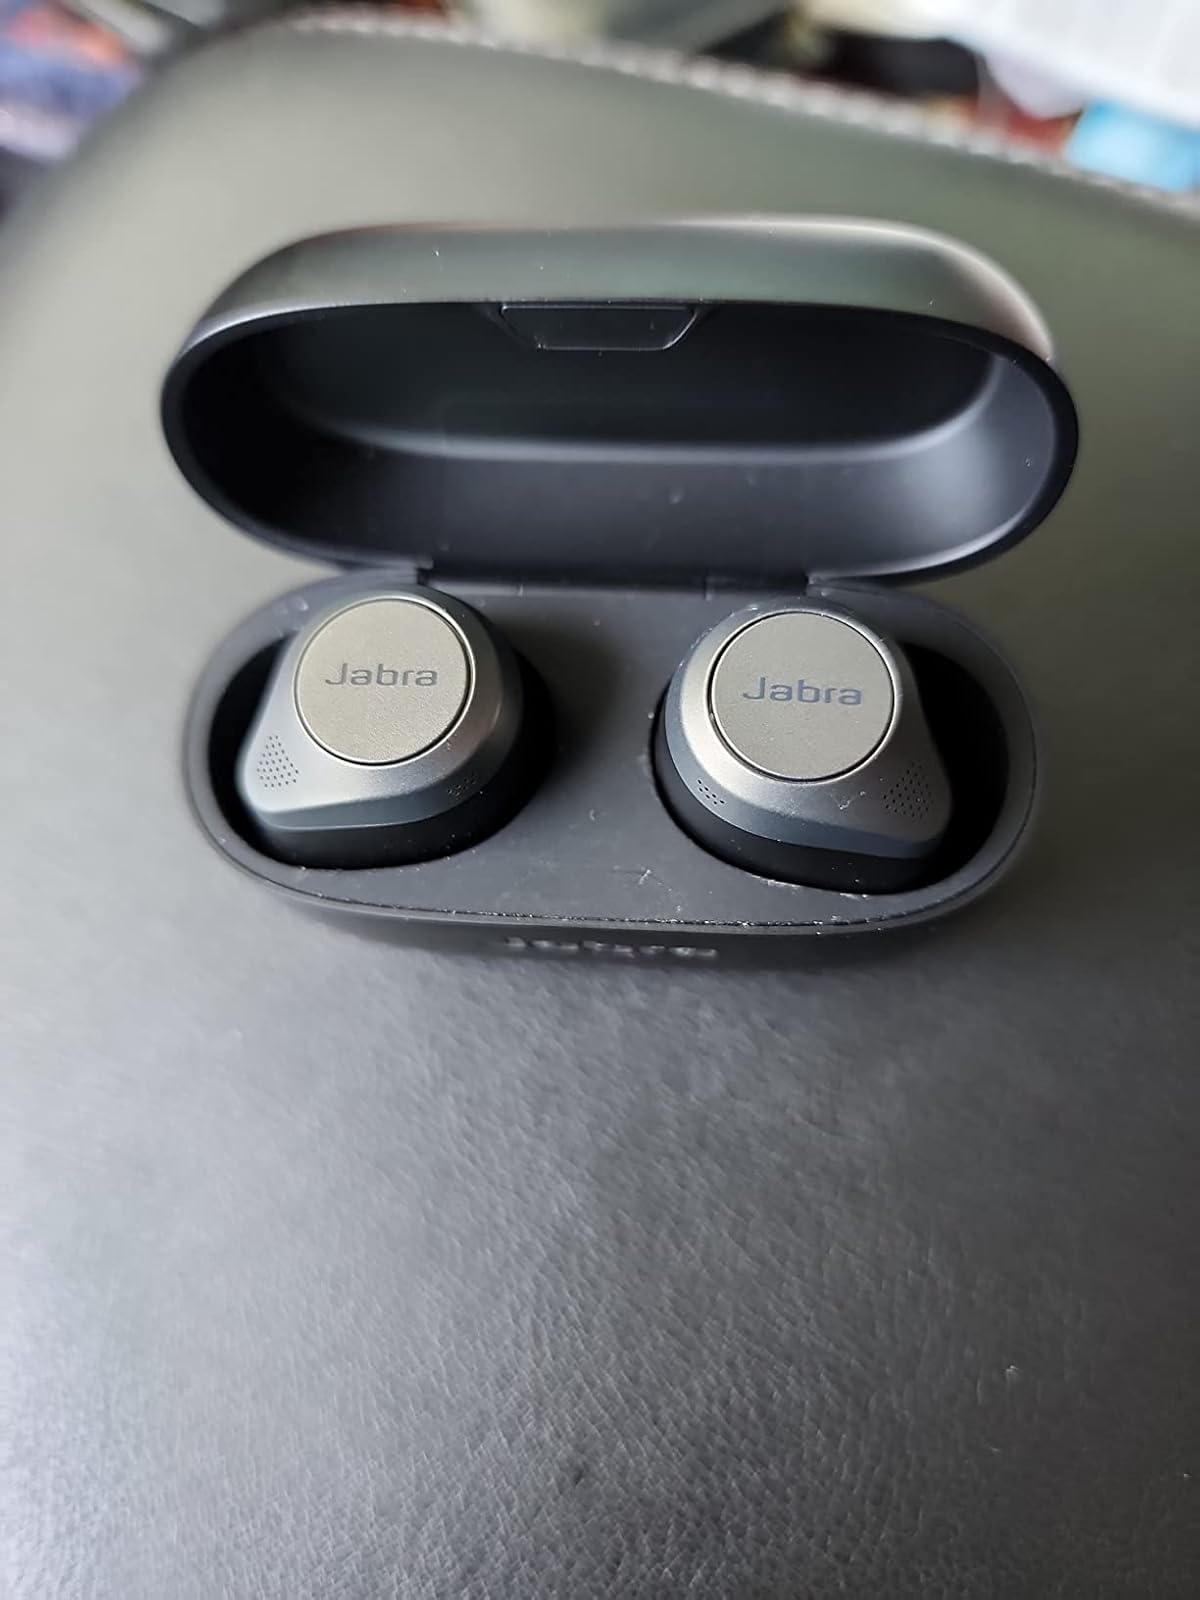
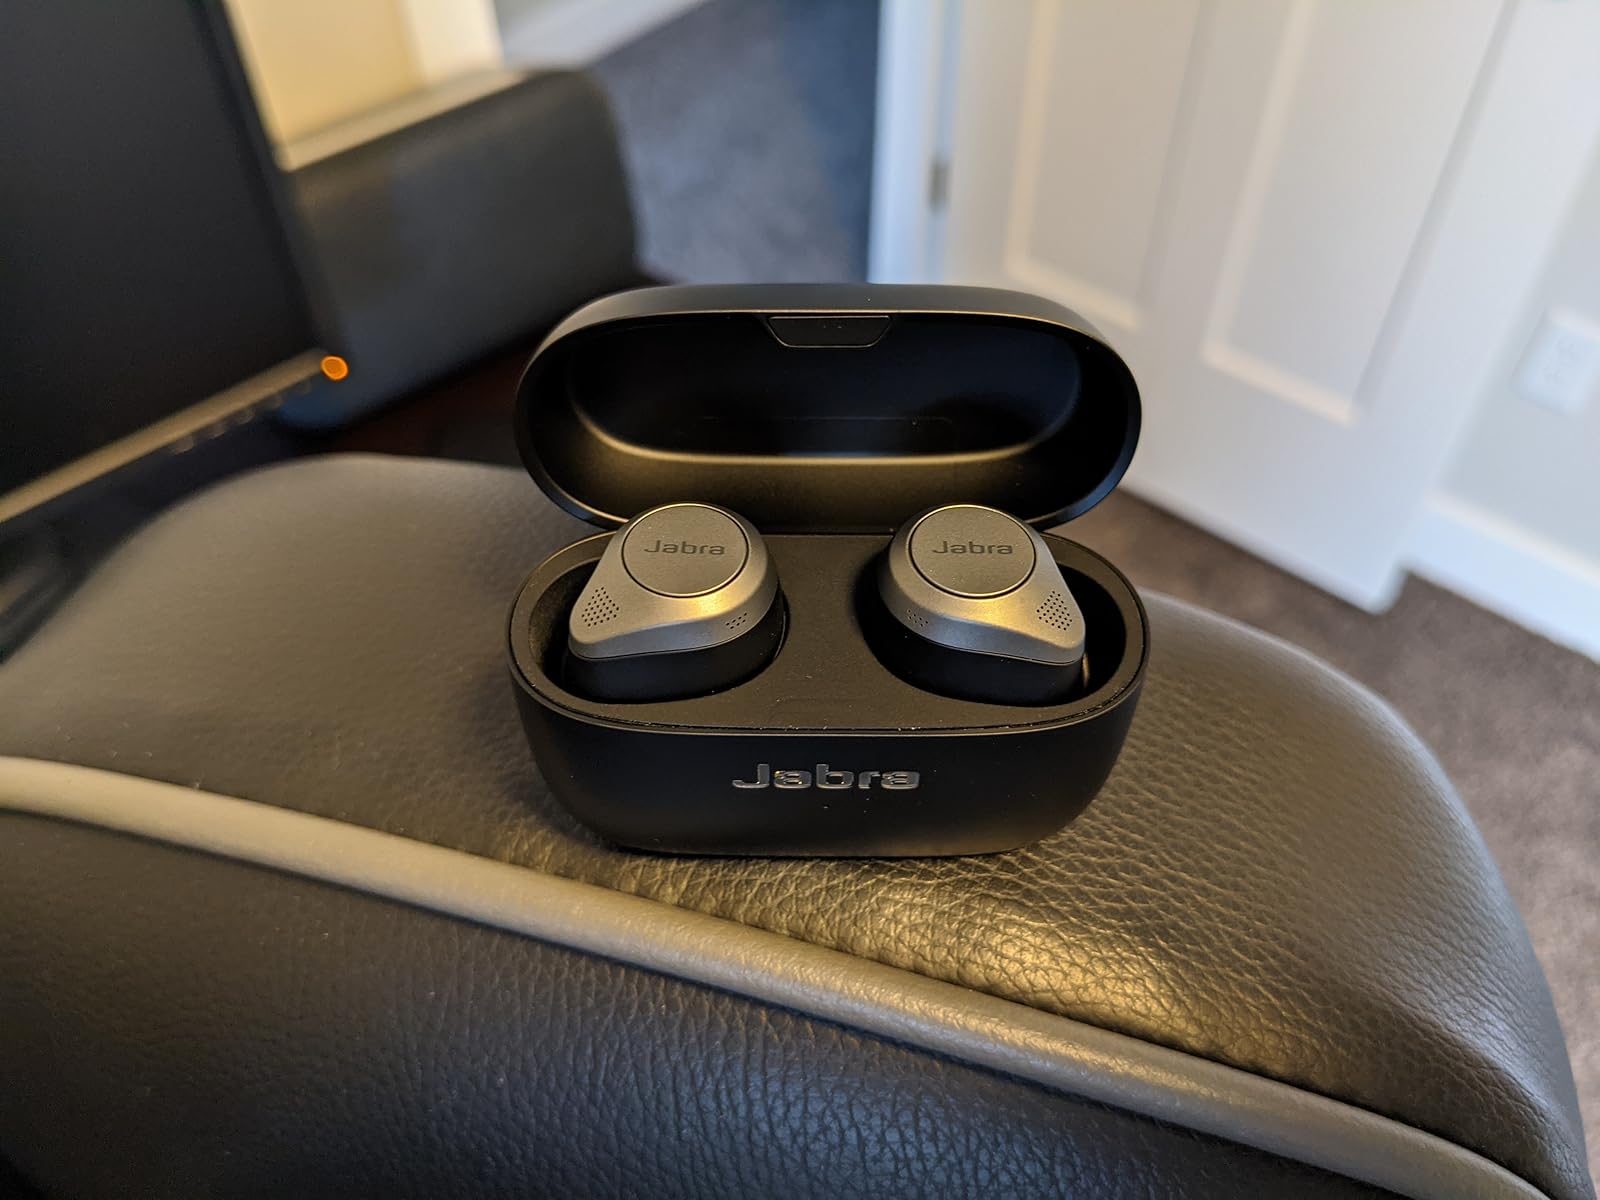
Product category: earbuds
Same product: yes